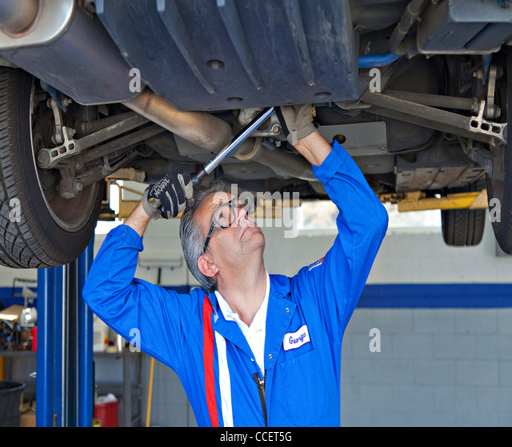
mechanic repairing the car with a monkey wrench